Eric Malcolm Jones

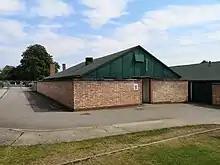
Hut 3 with a blast wall rebuilt by Bletchley Park Trust

Born in Buxton in Derbyshire and educated at King's School, Macclesfield only to the age 15; for twenty years he worked in the family textile business in Macclesfield, and then in his own textile agency. He enlisted as a reservist in the Royal Air Force in 1940, and was posted to Air Ministry Intelligence. Sent to Bletchley Park in early 1942, he produced a report on the "dysfunctional" Hut 3; Edward Travis was so impressed that he was promoted to Group Captain and placed in charge of the hut. At Bletchley Park he spoke with "Cheshire vowels" and was not a "university man" so the "intellectual snobberies of Bletchley Park" worked against him; he was referred to as "The Manchester Businessman", and was believed to have something to do with biscuits!